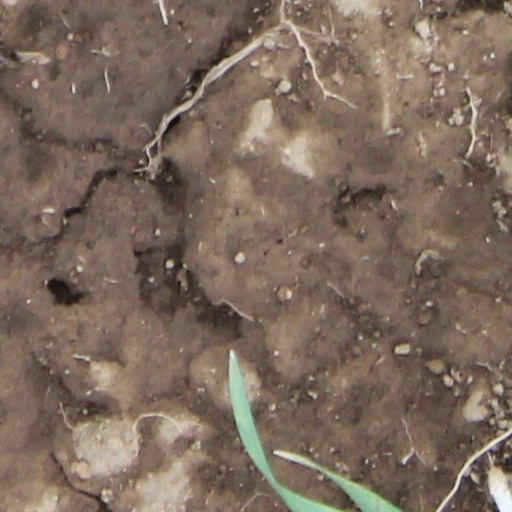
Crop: wheat